Sampoong Department Store collapse

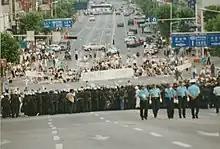
Protest in response to the collapse

The initial reaction of the disaster was an enormous public outrage that led to months of public demonstrations on the streets of Seoul. The disaster led to skepticism and fears regarding safety standards on other engineering projects undertaken as South Korea had experienced an economic boom during the 1980s, and it resulted in a review of South Korean safety regulations; the disaster also revealed the level of corruption and greed among city officials, who were willing to accept bribes with little regard for public safety.